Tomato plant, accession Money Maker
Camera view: vertical (180 deg); turntable rotation: 60 degrees
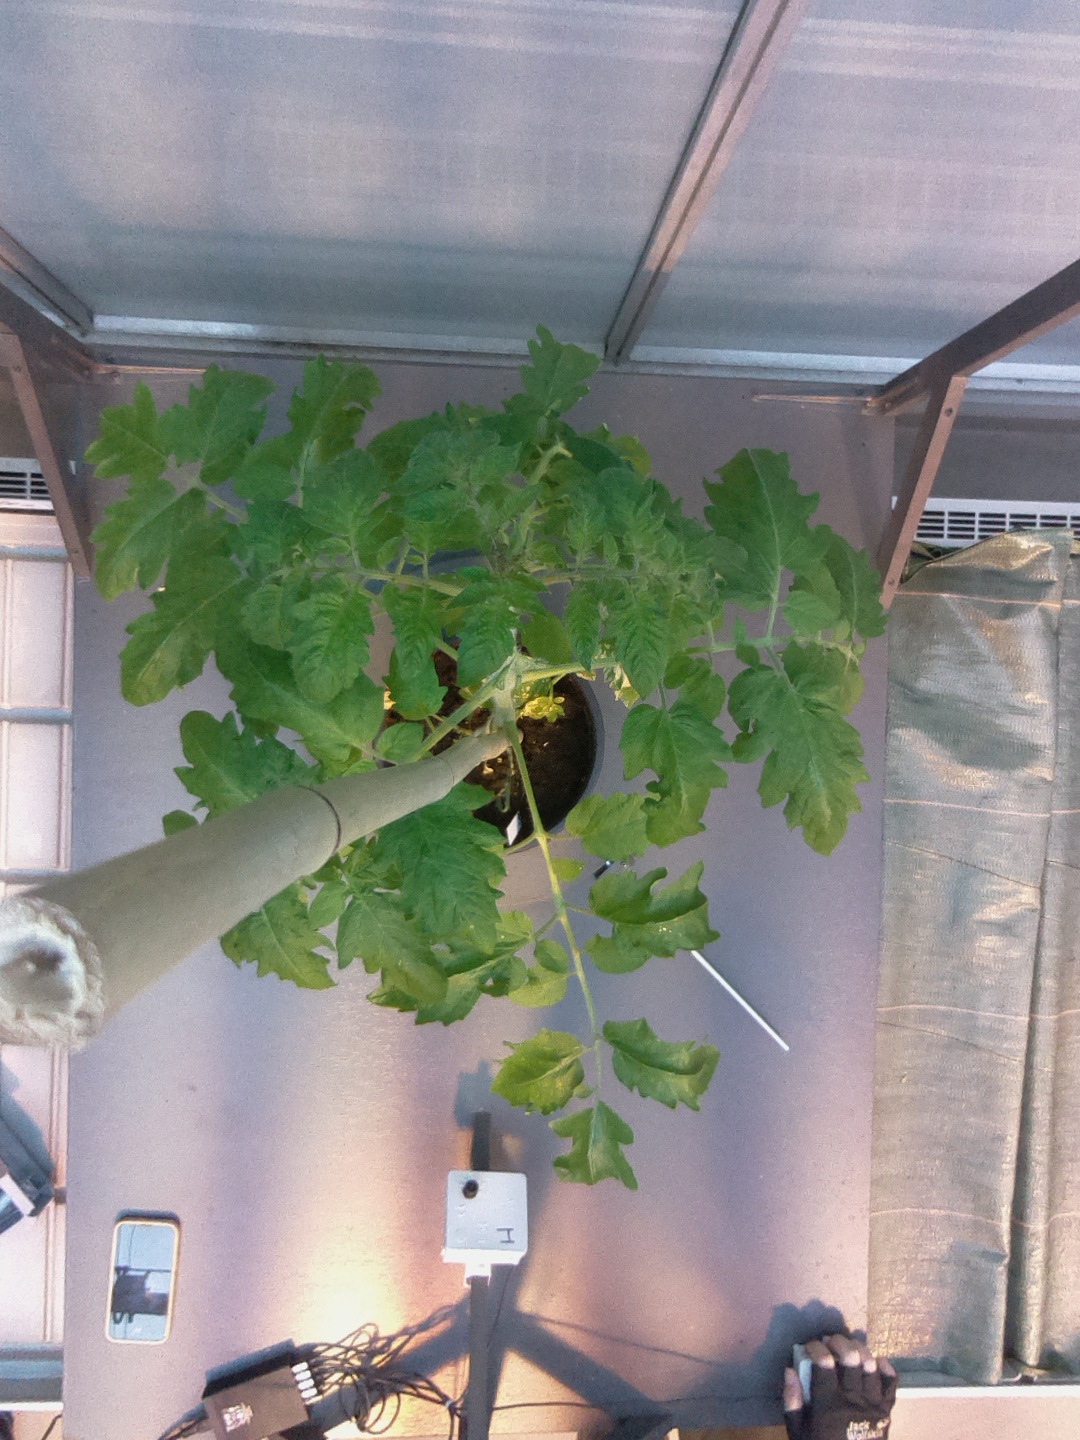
BBCH growth stage 60: First flowers open